Anti-Nazi Council

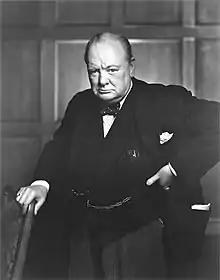
Winston Churchill

In February 1936 Churchill hosted a political weekend to which he invited the anti-appeaser Austen Chamberlain, who found the Prime Minister Stanley Baldwin complacent on defence, with others (Robert Boothby, Henry Page Croft, Edward Grigg, Robert Horne and Frederick Lindemann). In a letter to his sister Ida, Chamberlain equivocated over whether it had been a Cave of Adullam of plotters.